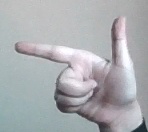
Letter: yaa